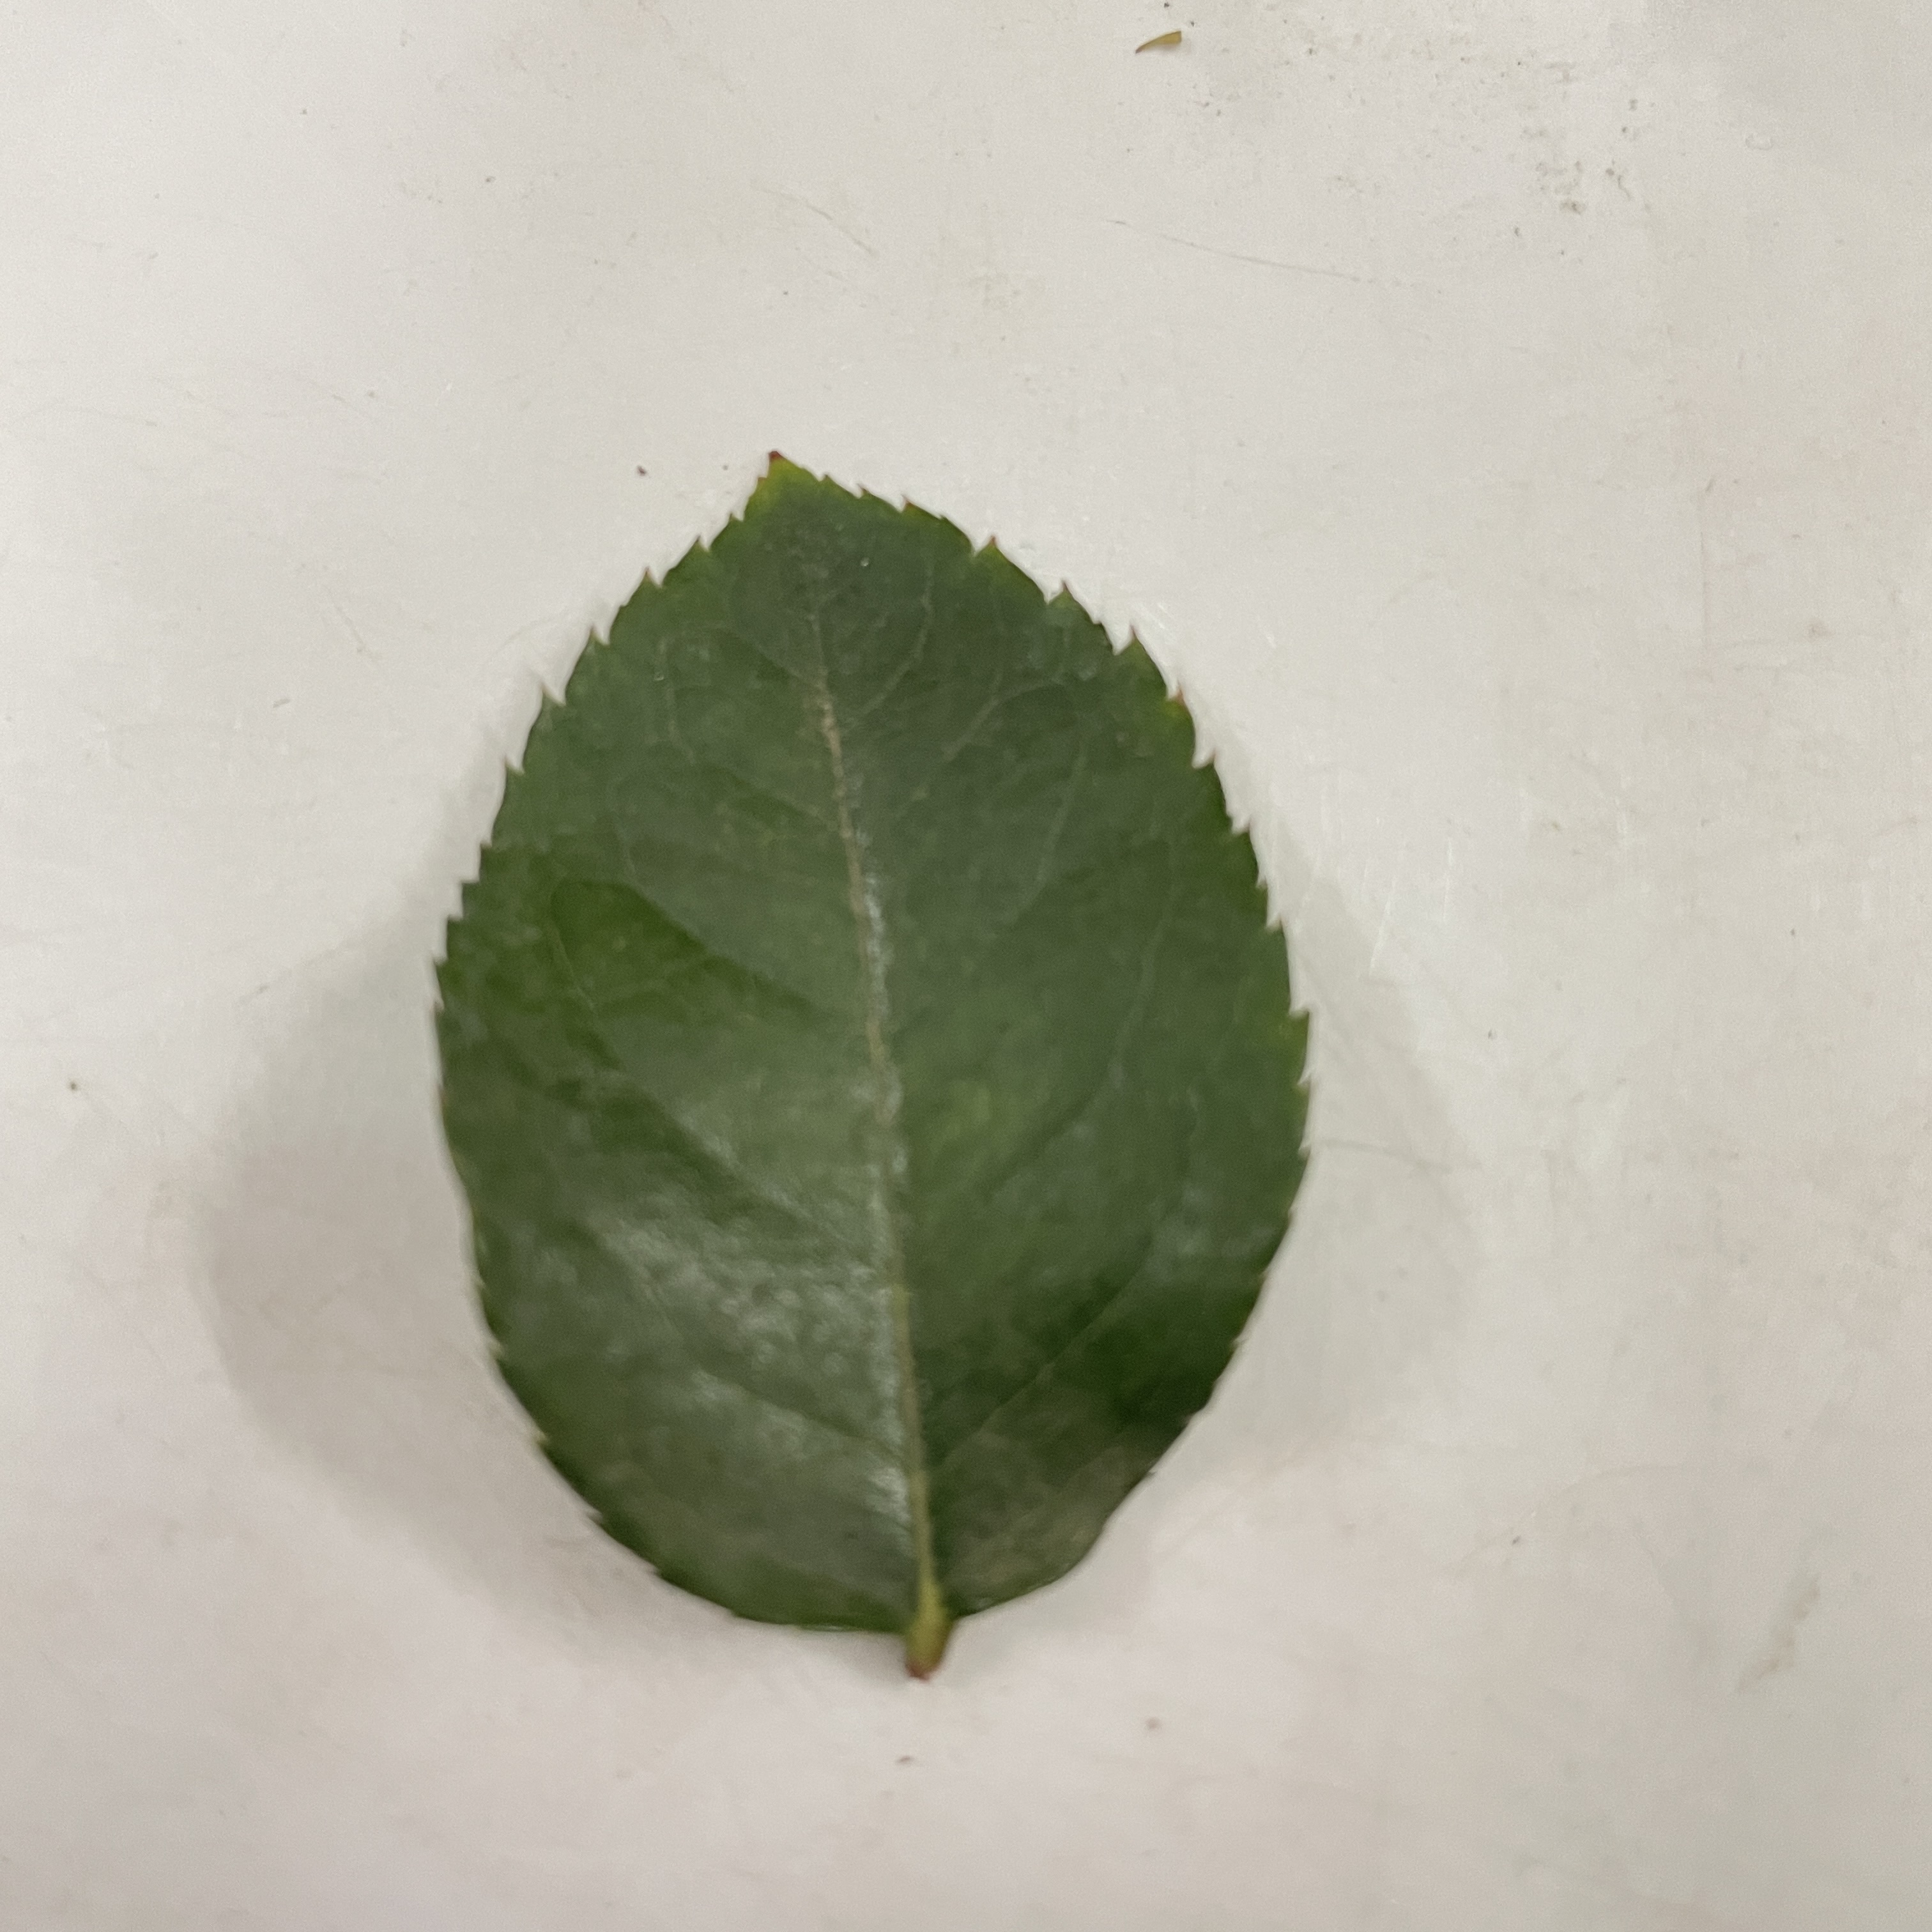
Label: Healthy Leaf